Ian McGeoch

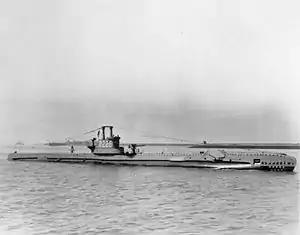
, photographed on 18 August 1942, ten days after she was commissioned.

From November 1942 to May 1943 (the Operation Torch landings to the defeat of Axis forces in North Africa), "Splendid" sank more tonnage on its six patrols than any other submarine. Lieutenant McGeoch was awarded the DSO after his fourth patrol, and the DSC after his fifth. Under McGeoch's command, "Splendid" sank the Italian auxiliary submarine chaser "San Paolo", the Italian merchants "Luigi Favorita", "Devoli", and "XXI Aprile", the small Italian merchant "Commercio", the Italian auxiliary minesweeper No. 107 / "Cleopatra", and the Italian tanker "Giorgio".